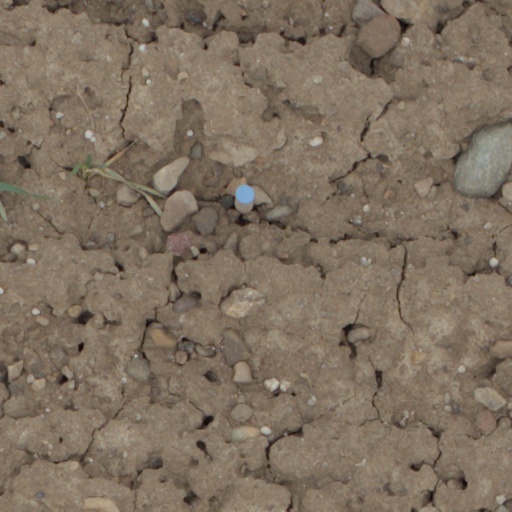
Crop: wheat